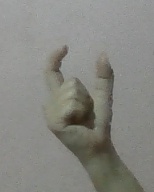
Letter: nun